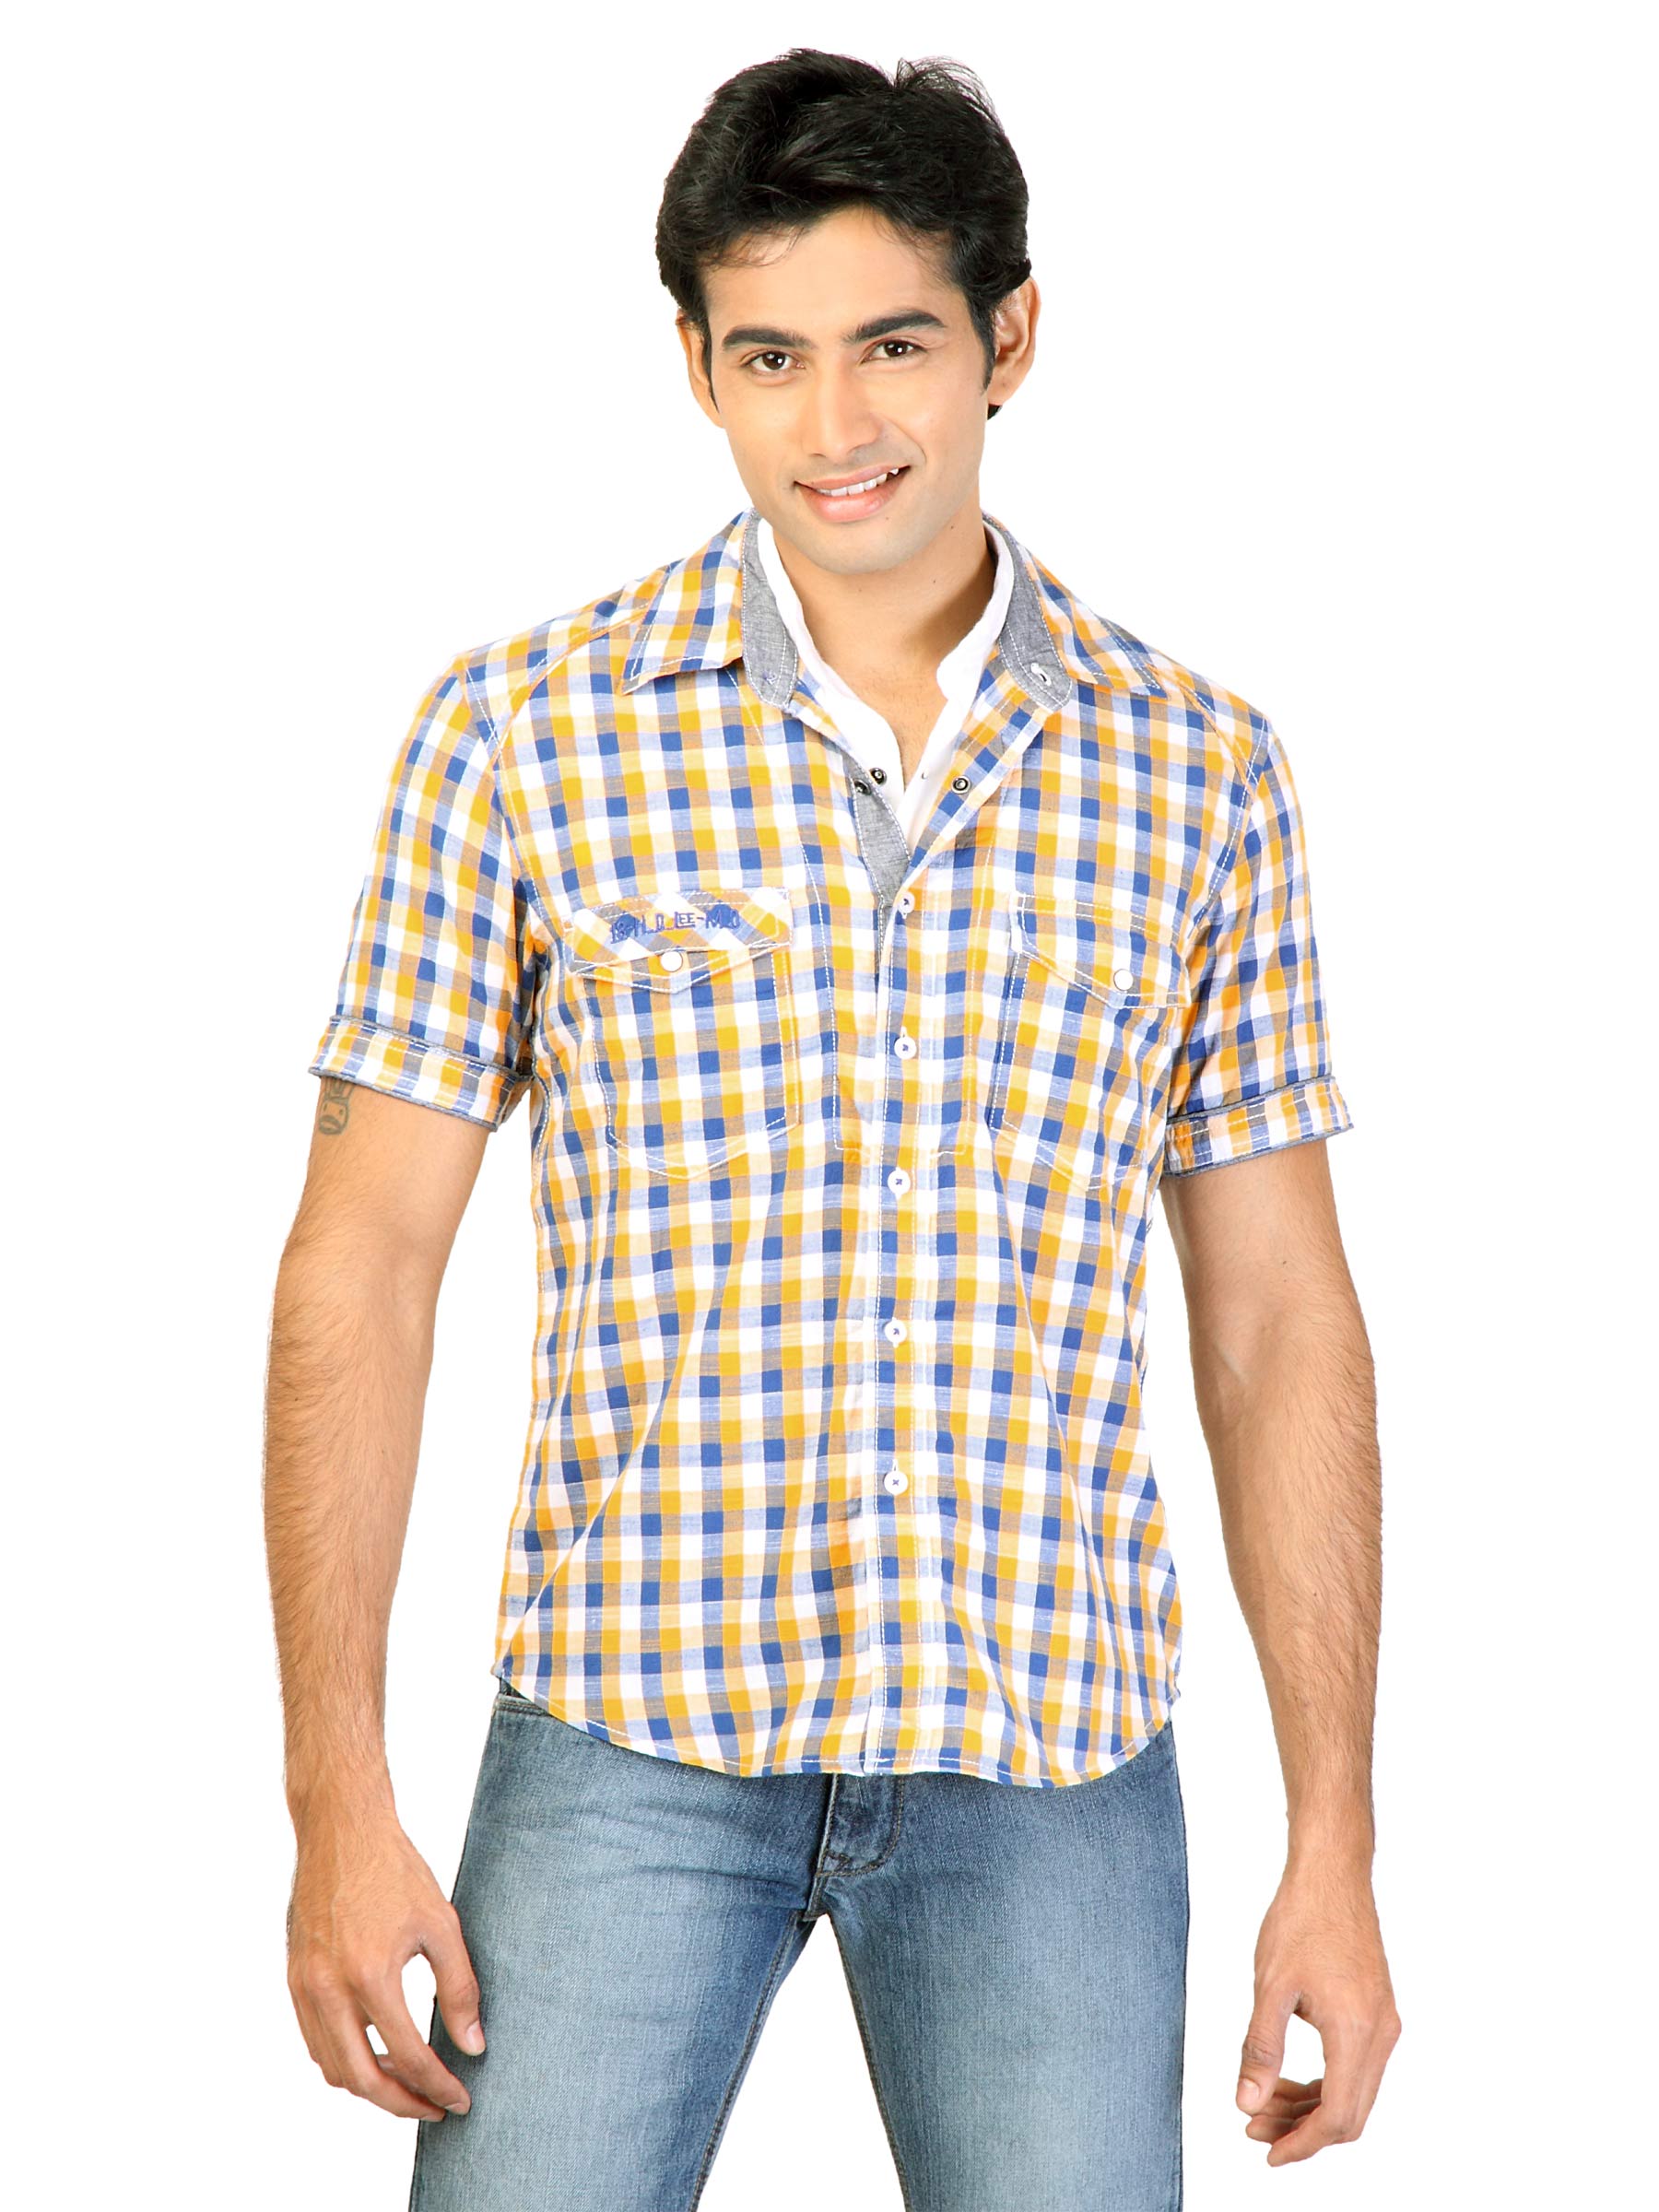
Lee Men Check Yellow Shirts
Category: Apparel / Topwear / Shirts
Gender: Men
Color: Yellow
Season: Summer 2011
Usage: Casual